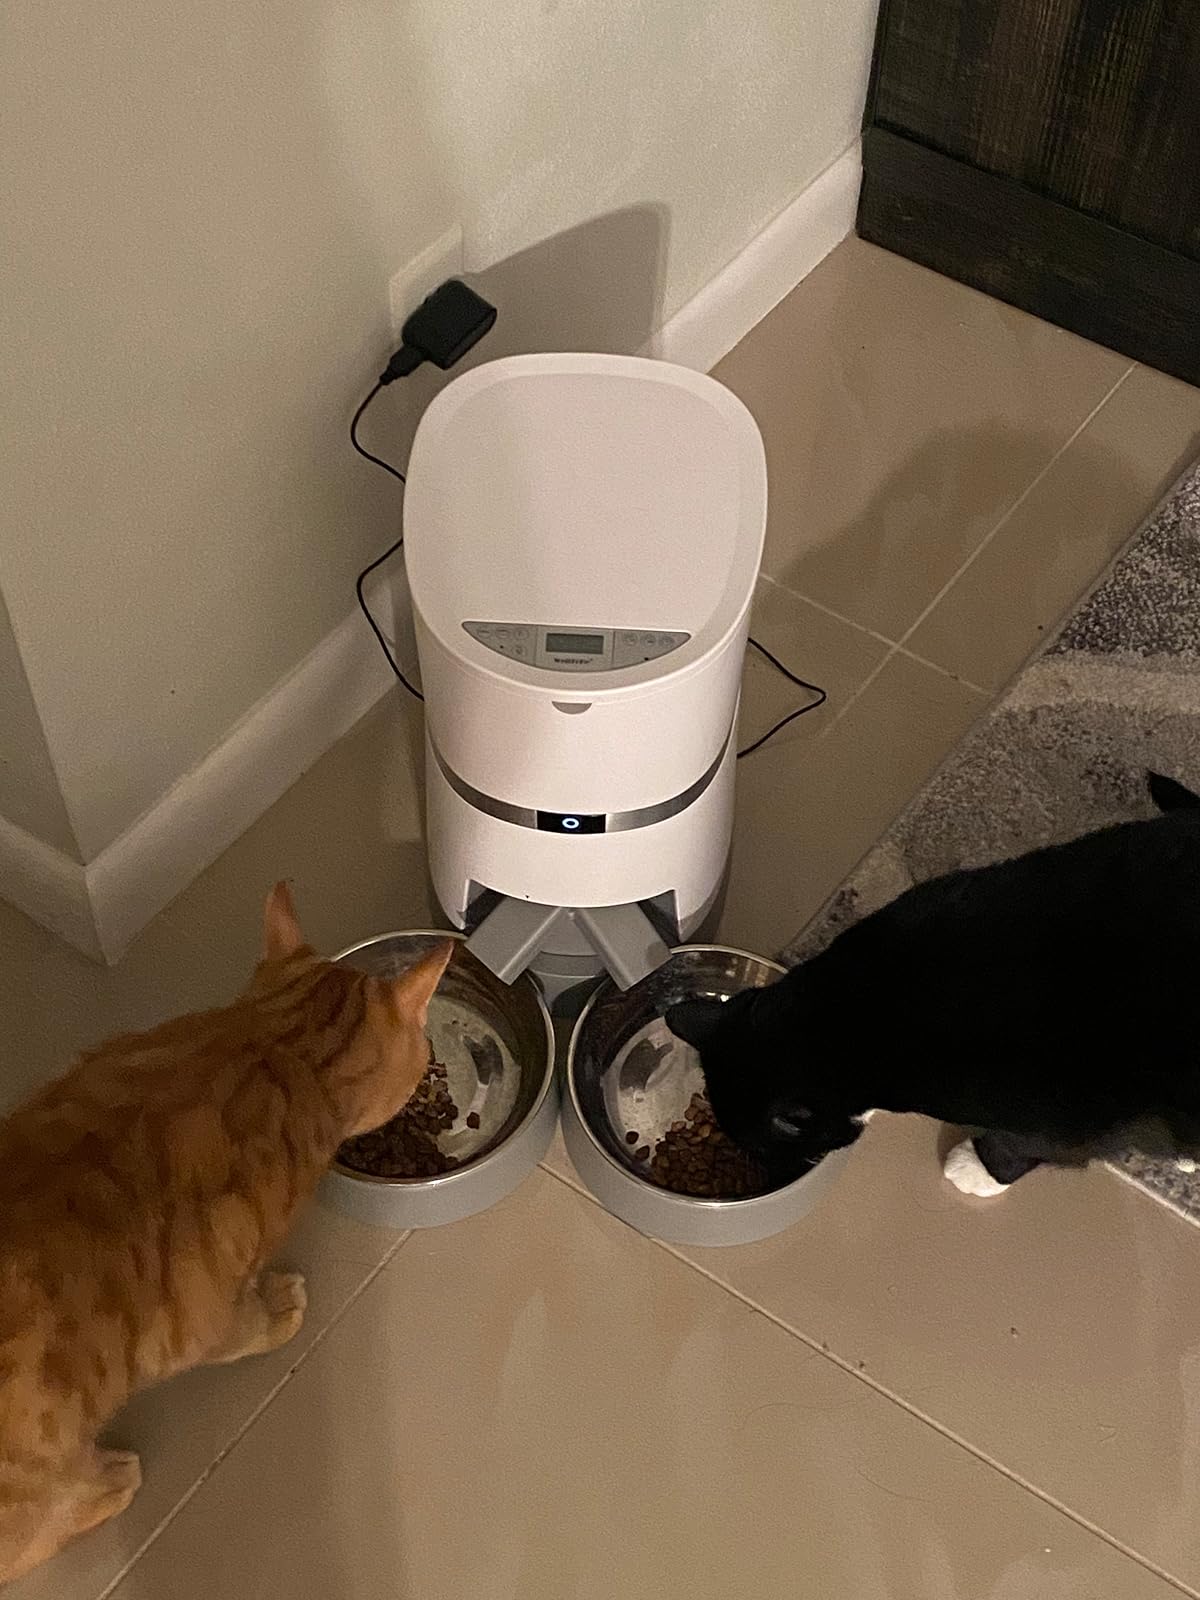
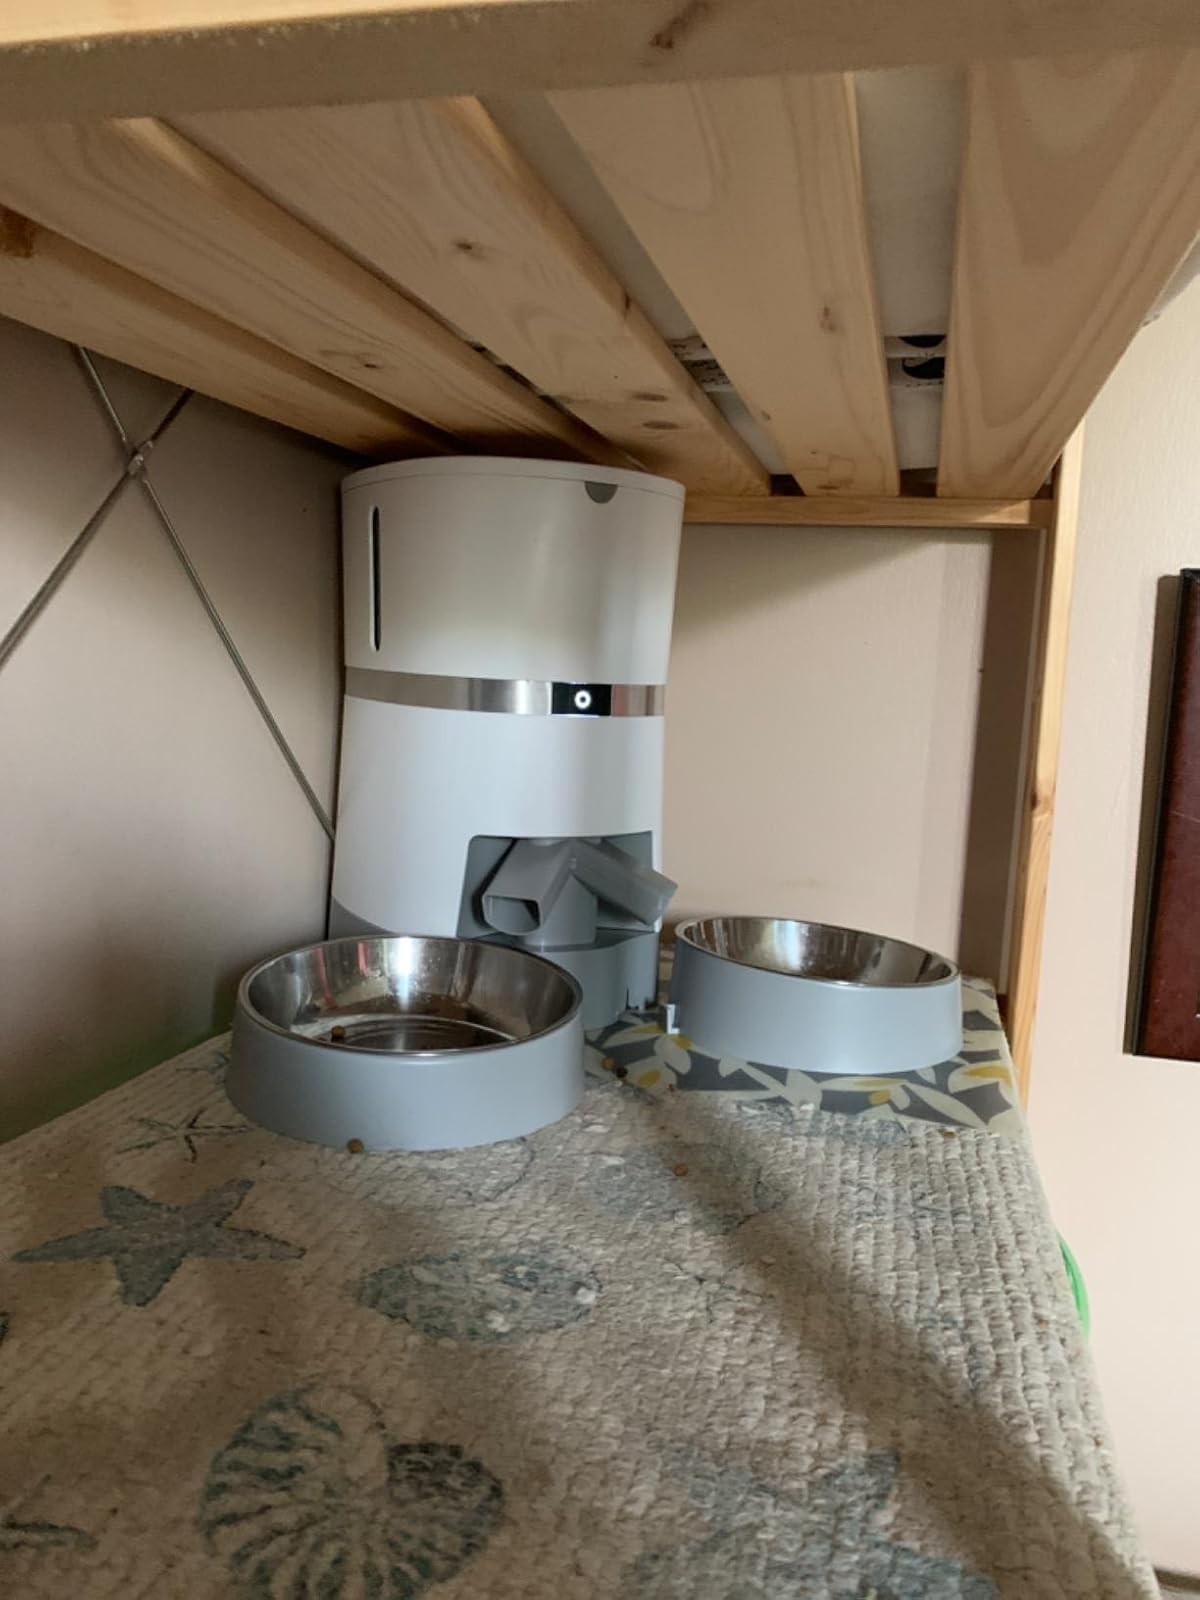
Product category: items_feeder
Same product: yes